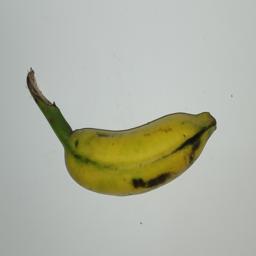
Ripeness: Semi-ripe